Island Road railway station

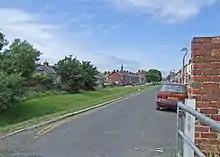
Site of the former station, the strip of grass running the length of Island Road marks the route of the original rail line

Island Road railway station (also known as Barrow Shipyard and locally simply as Shipyard station) was a railway station at the centre of Barrow Island, Barrow-in-Furness, England which operated between 1899 and 1967. It was built by the Furness Railway near the junction of the Ramsden Branch Line and a line which ran through the industrial areas of the town.